Yu Jiaju

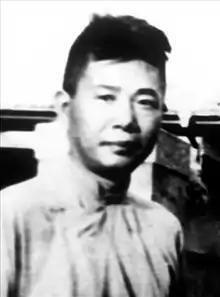
Yu Jiaju

Yu was born to a scholarly family in Huangpi County, Hubei, Republic of China. He studied education at Beijing Normal University, and was later funded by the Chinese Ministry of Education to study in the UK, first in the University of London before transferring to the University of Edinburgh. He returned to China in 1924 to serve as head of the Department of Education at Wuchang University. In 1937, he became the head of the Department of Education at Henan University.